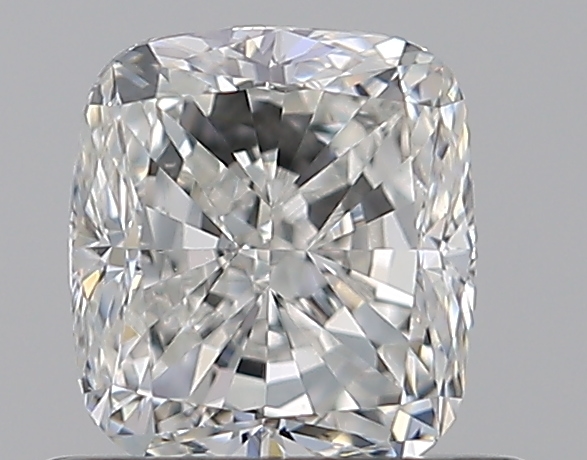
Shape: cushion
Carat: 0.72
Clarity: VS1
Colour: H
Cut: VG
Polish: EX
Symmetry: VG
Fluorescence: N
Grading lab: GIA
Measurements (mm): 5.16 x 4.71 x 3.25